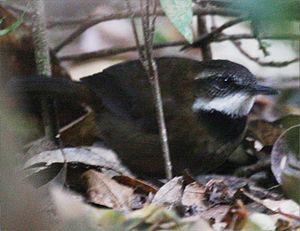
Oreoscopus est un genre d'oiseaux de la famille des Acanthizidae.